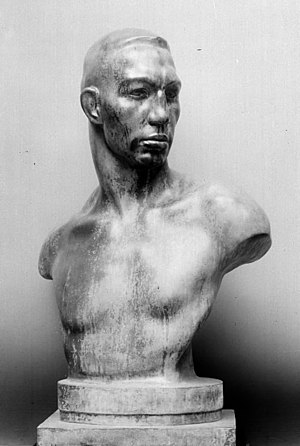
Emil Andreasen
Alfred Viggo Emil Andreasen kaldet ”Bryggeren” var en dansk bokser som deltog under Sommer-OL 1920. Han boksede for IK99, i København.